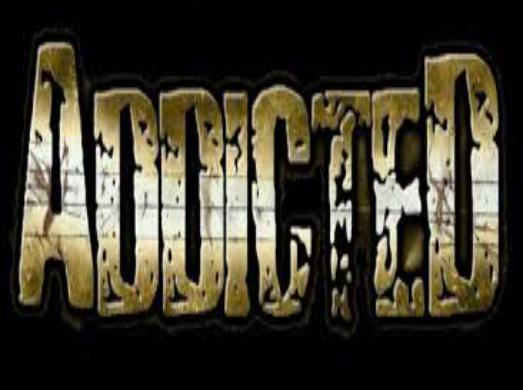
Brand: Addicted
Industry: Clothes